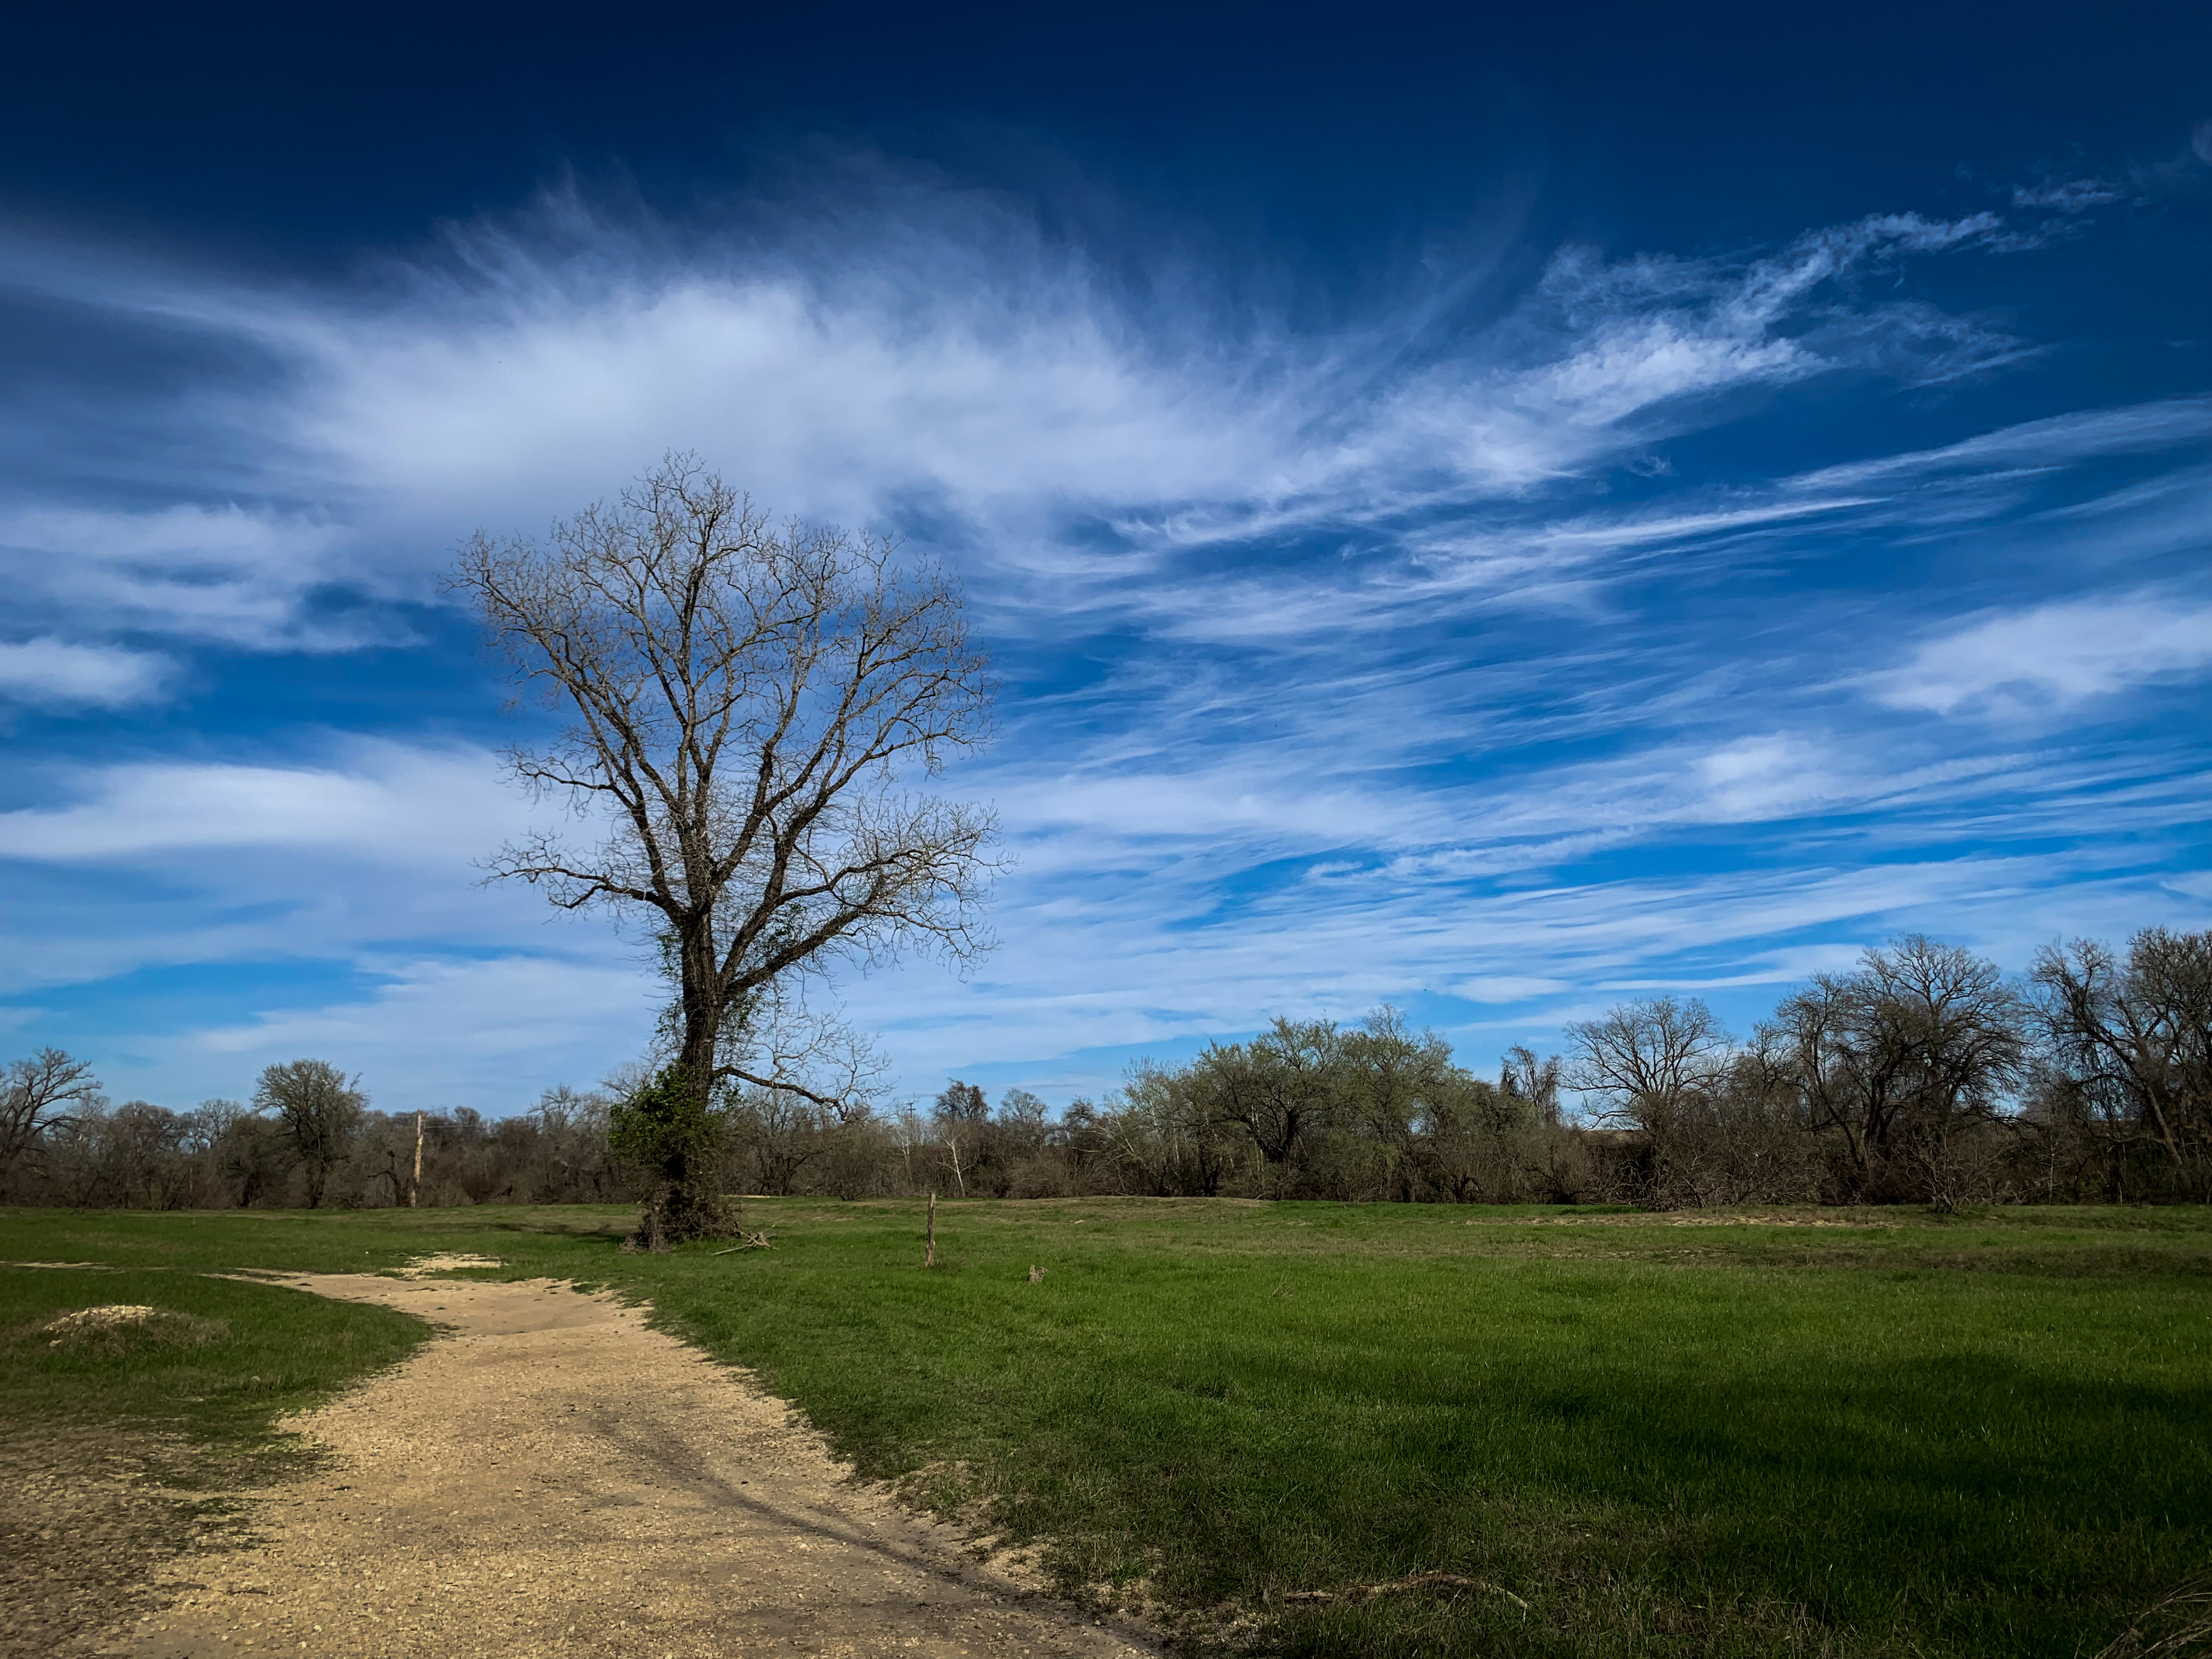
trees, cloud, sky, plant, atmosphere, ecoregion, natural landscape, natural environment, branch, tree, land lot, cumulus, grass, grassland, plain, landscape, wood, woody plant, rural area, horizon, meadow, Tints and shades, People in nature, prairie, field, road, trunk, hill, forest, pasture, meteorological phenomenon, wilderness, soil, spring, evening, dirt road, road surface, woodland, steppe, twig, path, asphalt, shadow, winter, farm, savanna, autumn, lane, trail, plantation